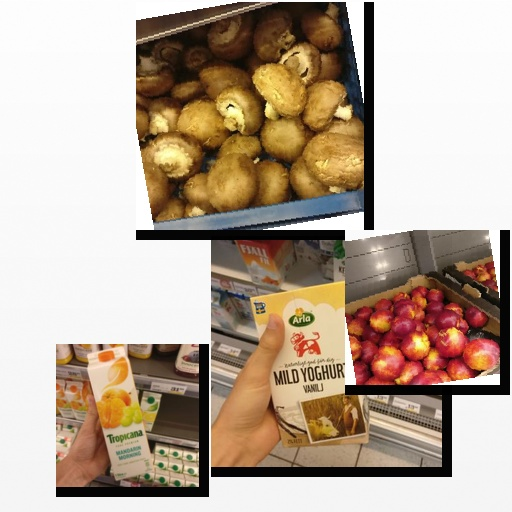
Food items: nectarine, mandarin_juice, mushroom, vanilla_yogurt